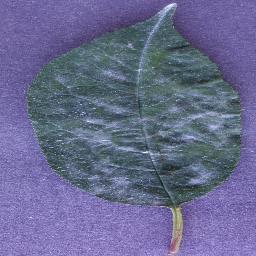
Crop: cherry
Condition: (including_sour)_powdery_mildew